Oliver Loving

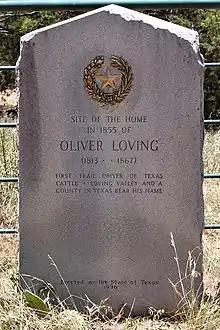
Site of the Home of Oliver Loving in 1855 Texas Centennial historical marker in Palo Pinto County, Texas, United States.

Oliver Loving (December 4, 1812 – September 25, 1867) was an American rancher and cattle driver. Together with Charles Goodnight, he developed the Goodnight-Loving Trail. He was mortally wounded by Native Americans while on a cattle drive.